Describe the emotion expressed in this image:  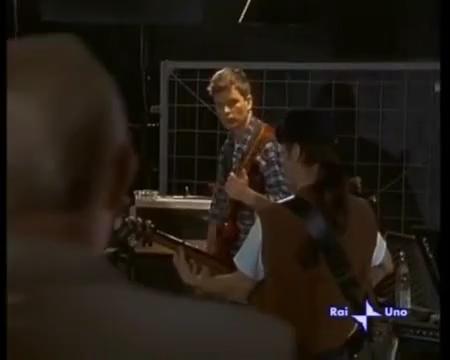
This person displays Suffering, valence and arousal with low intensity.